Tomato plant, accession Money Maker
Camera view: tilt-top (135 deg); turntable rotation: 270 degrees
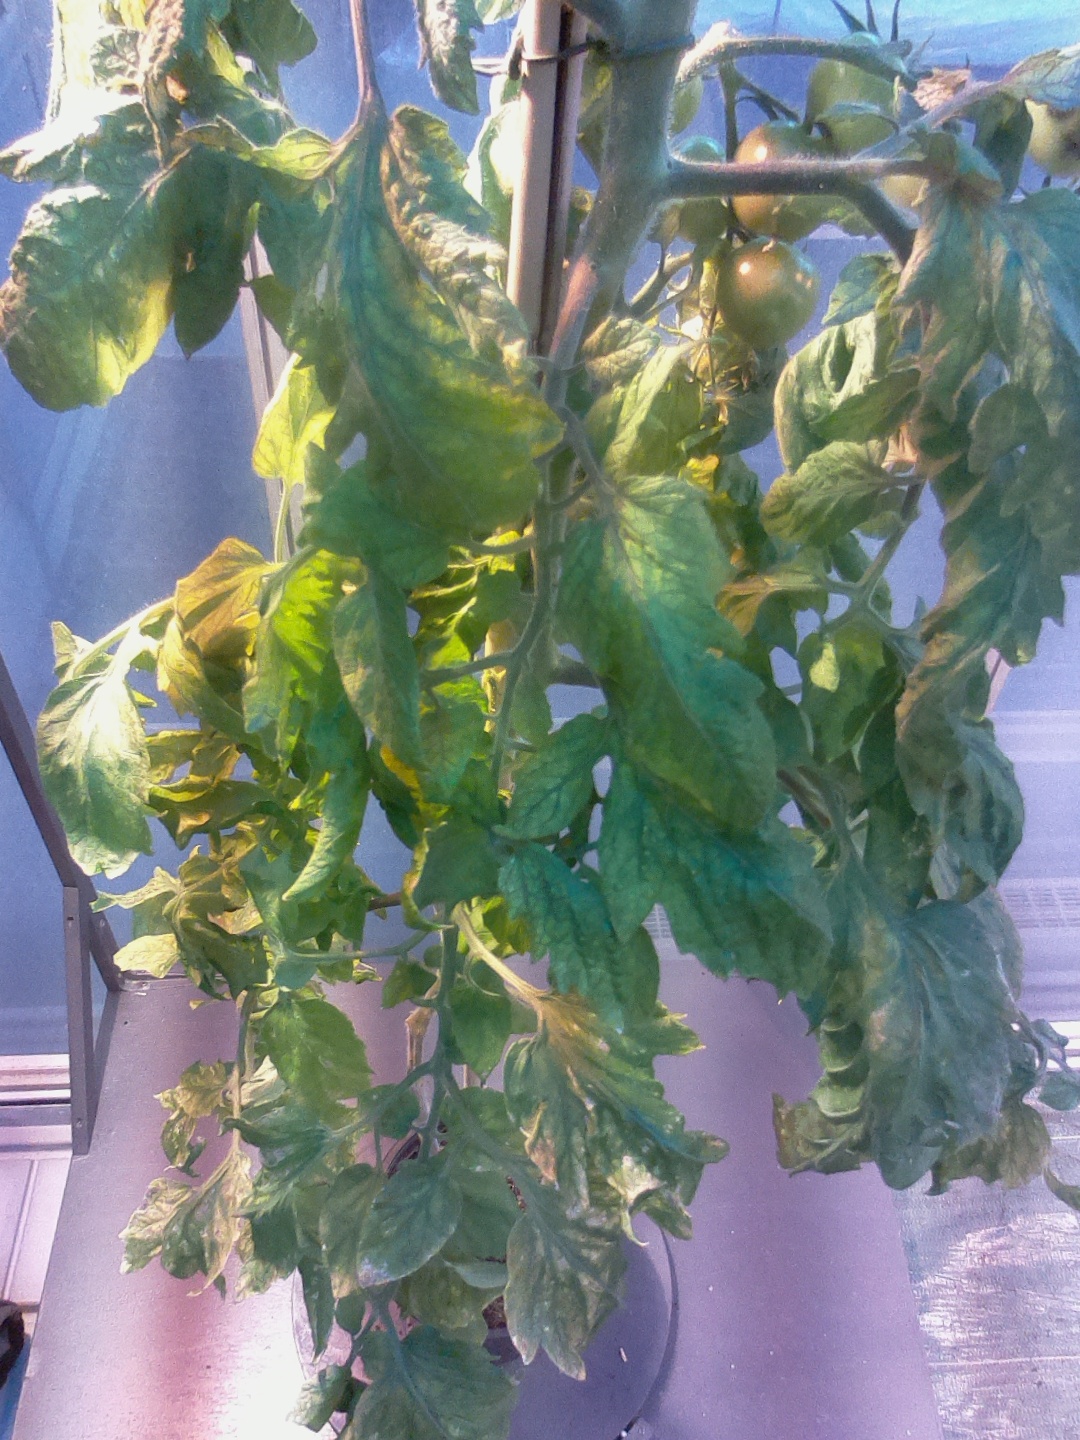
BBCH growth stage 76: 60%-70% of final fruit size